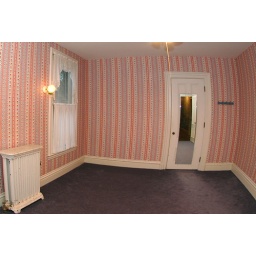
View of Room in &amp;quot;before&amp;quot; state with pink paper treatment.